Master of the Flying Guillotine

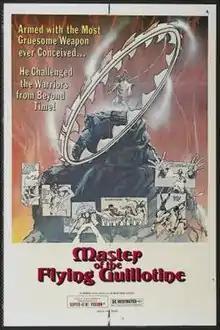
American theatrical release poster

Master of the Flying Guillotine is a 1976 Hong Kong "wuxia" film directed, written by and starring Jimmy Wang Yu. It is a sequel to Wang's 1972 film "One-Armed Boxer", and is also known as One-Armed Boxer 2 and The One-Armed Boxer vs. the Flying Guillotine.